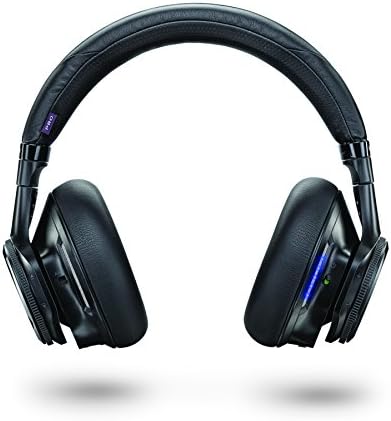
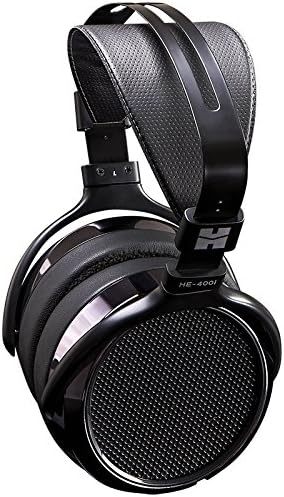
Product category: headphones
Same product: no